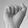
ASL letter: A